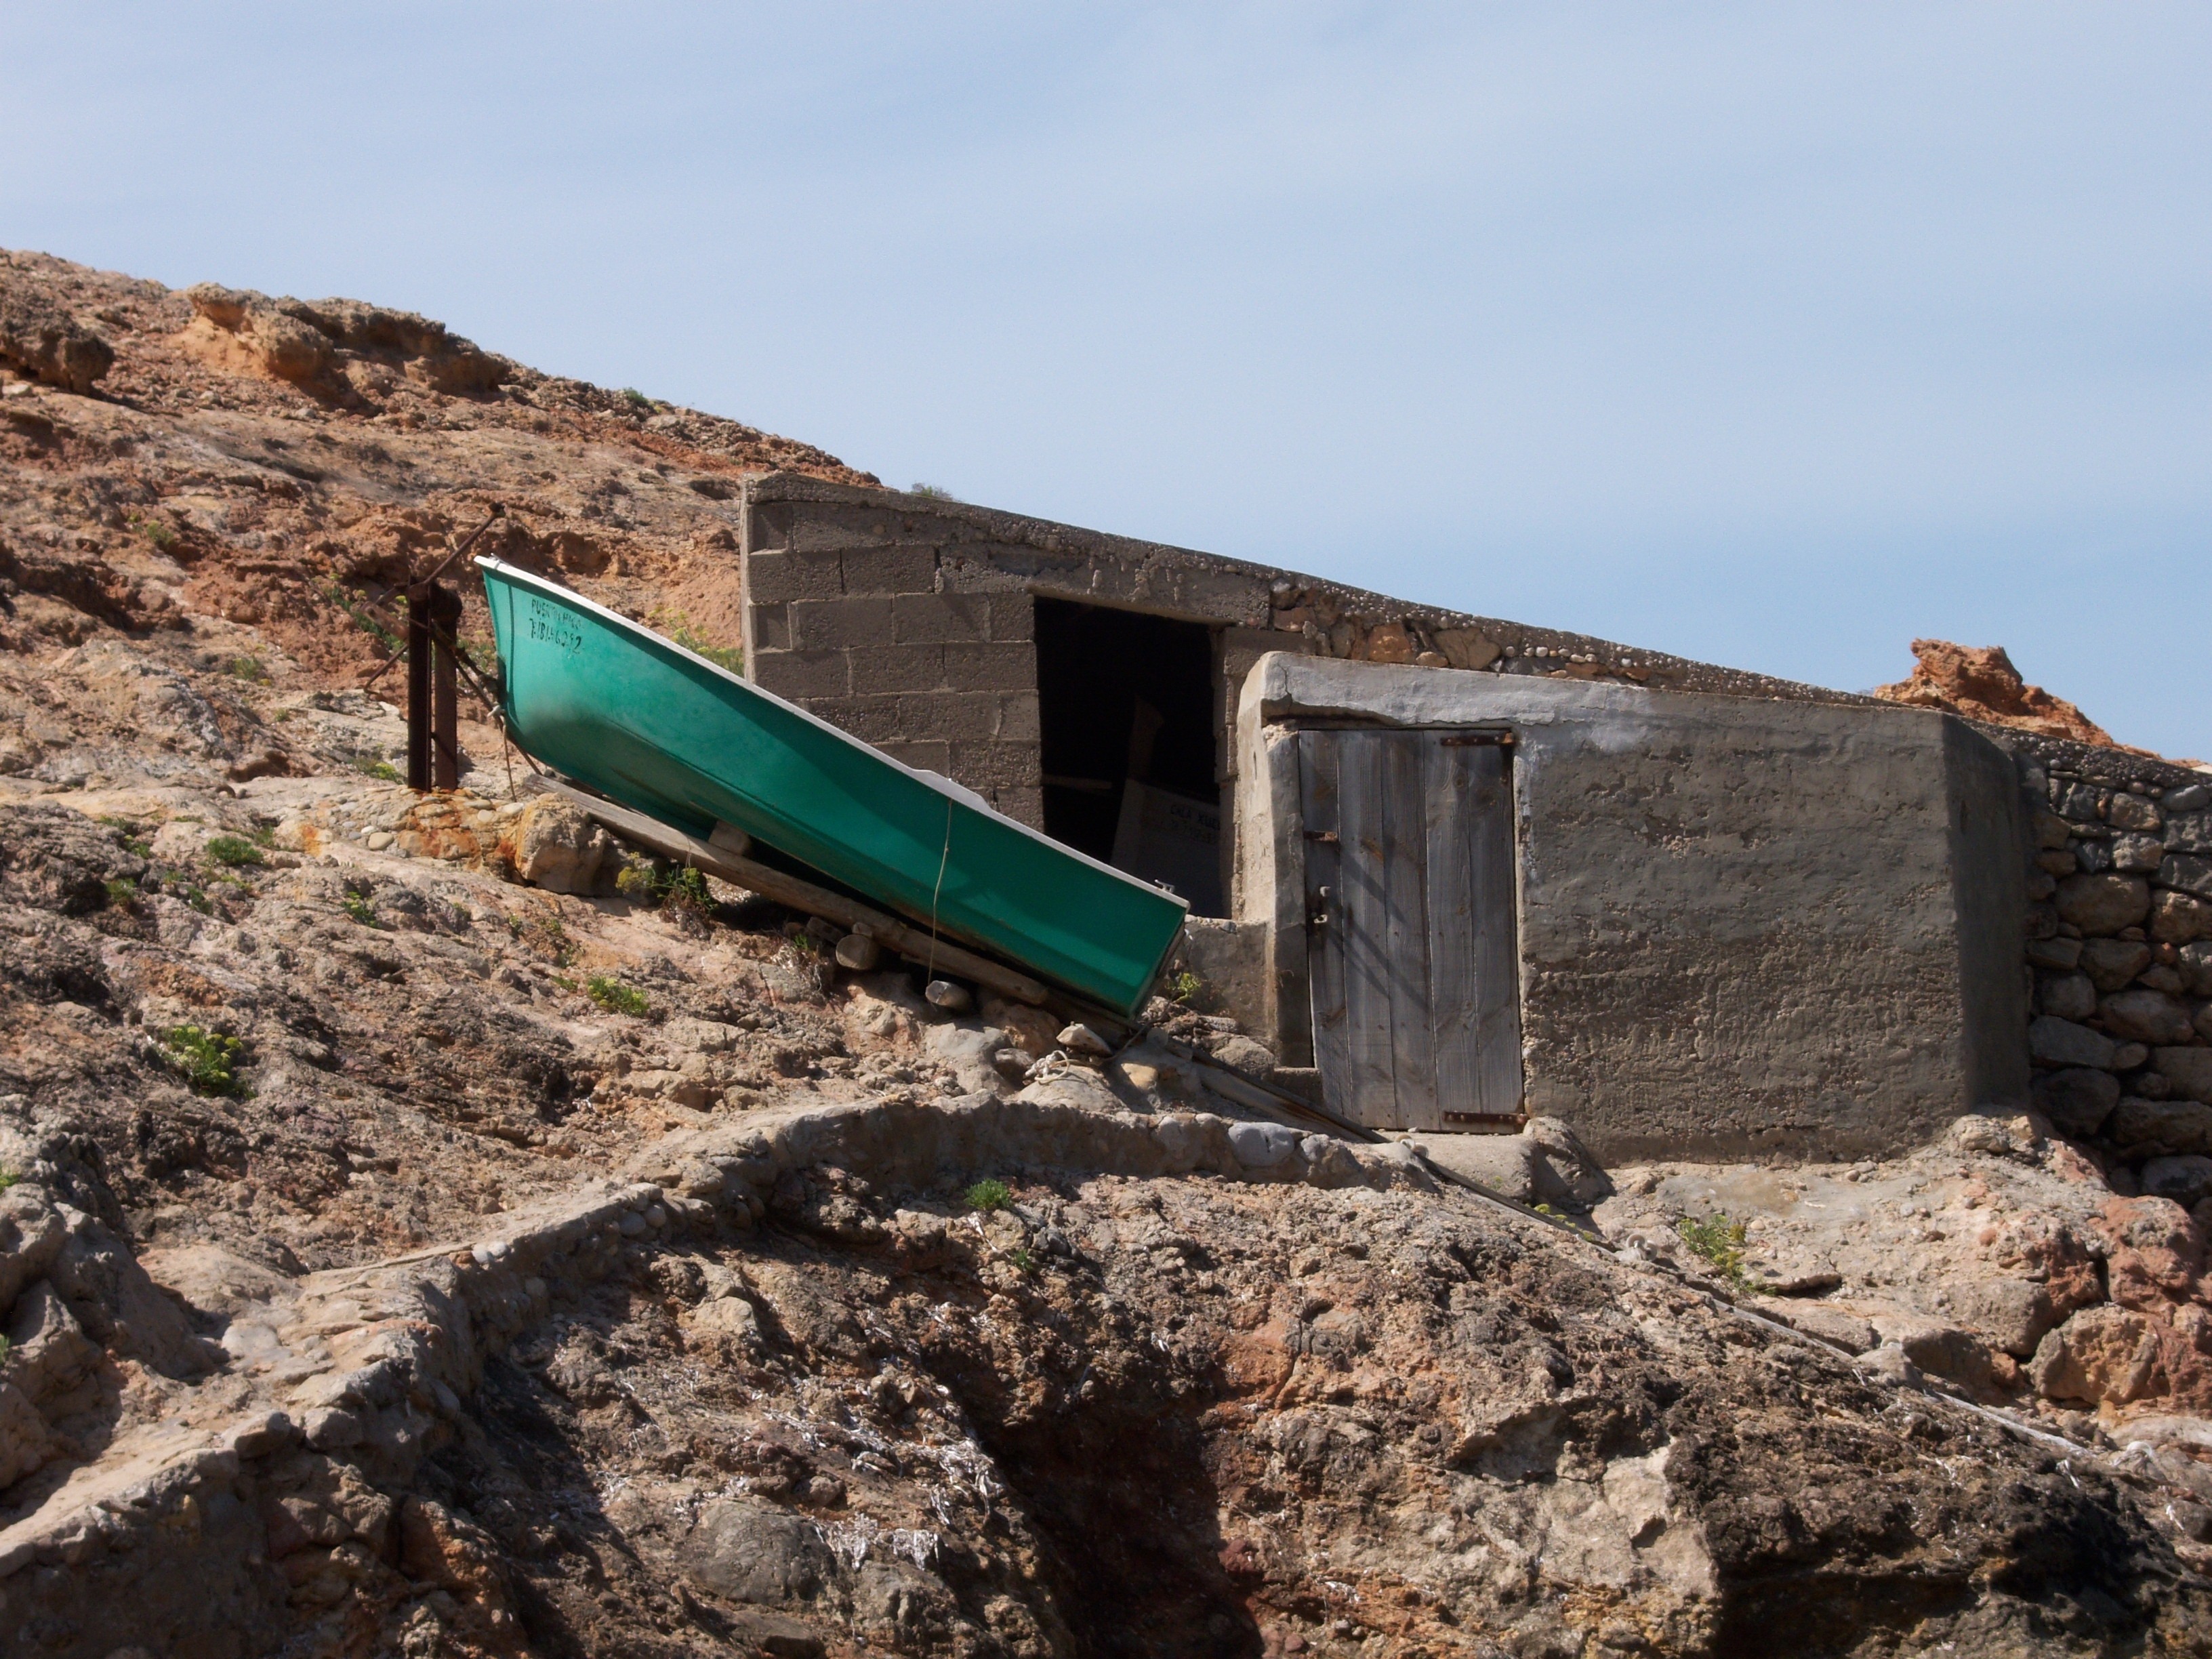
sea, rock, wall, boot, holiday, soil, terrain, geology, ruins, geological phenomenon